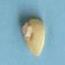
Maize quality: Good